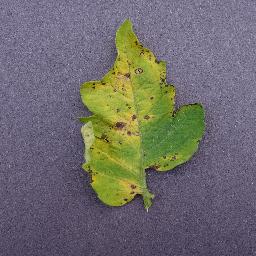
Label: Tomato___Septoria_leaf_spot